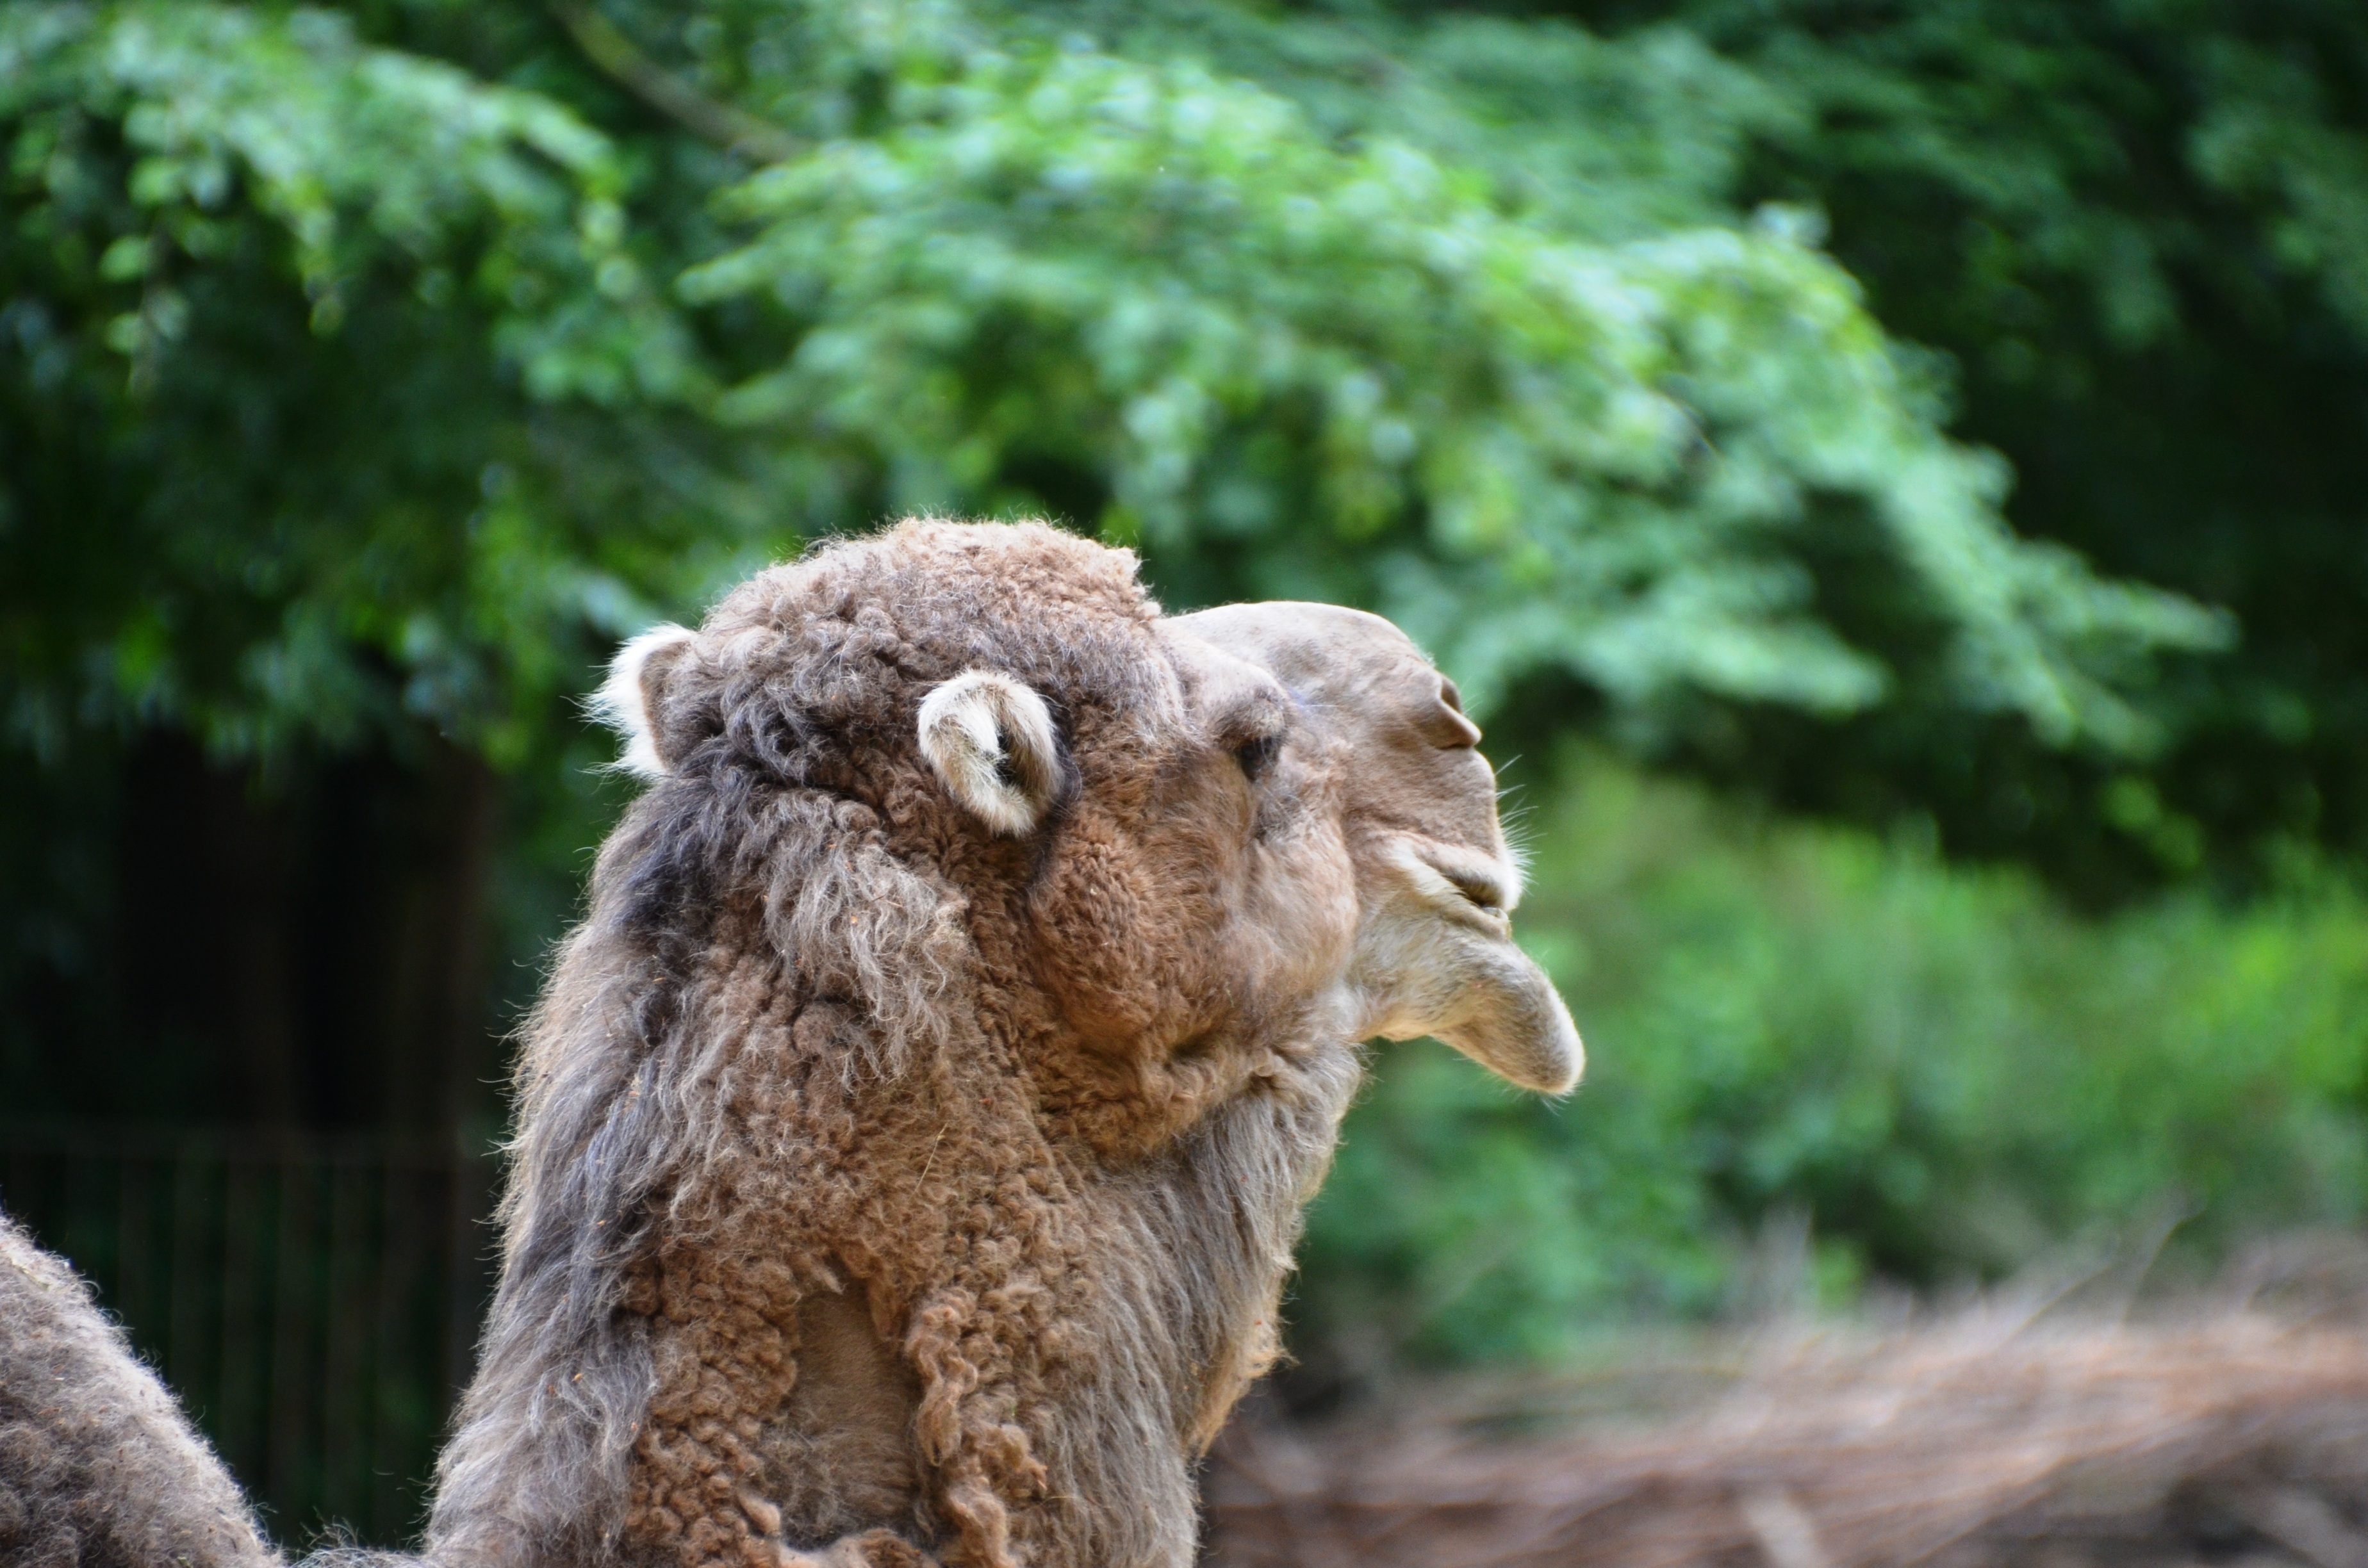
nature, animal, wildlife, zoo, camel, sheep, mammal, fauna, lion, dromeda